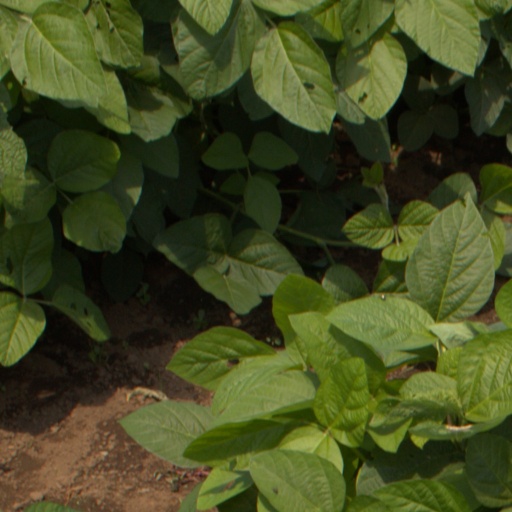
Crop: soybean